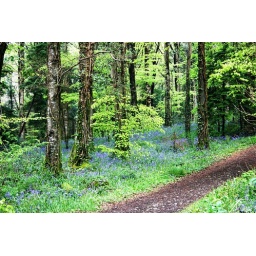
Bluebells carpet the forest floor at Coillte forest beside Virginia Park Hotel. 25 April 2009.